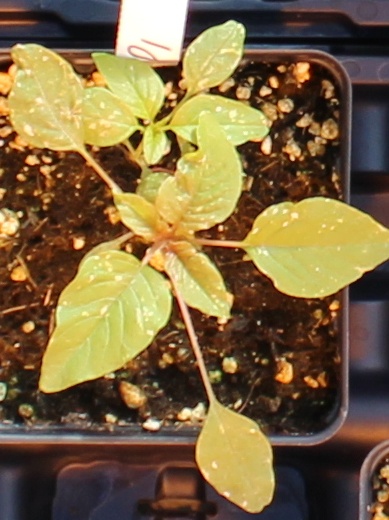
Label: Palmer Amaranth